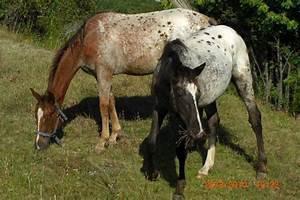
horse